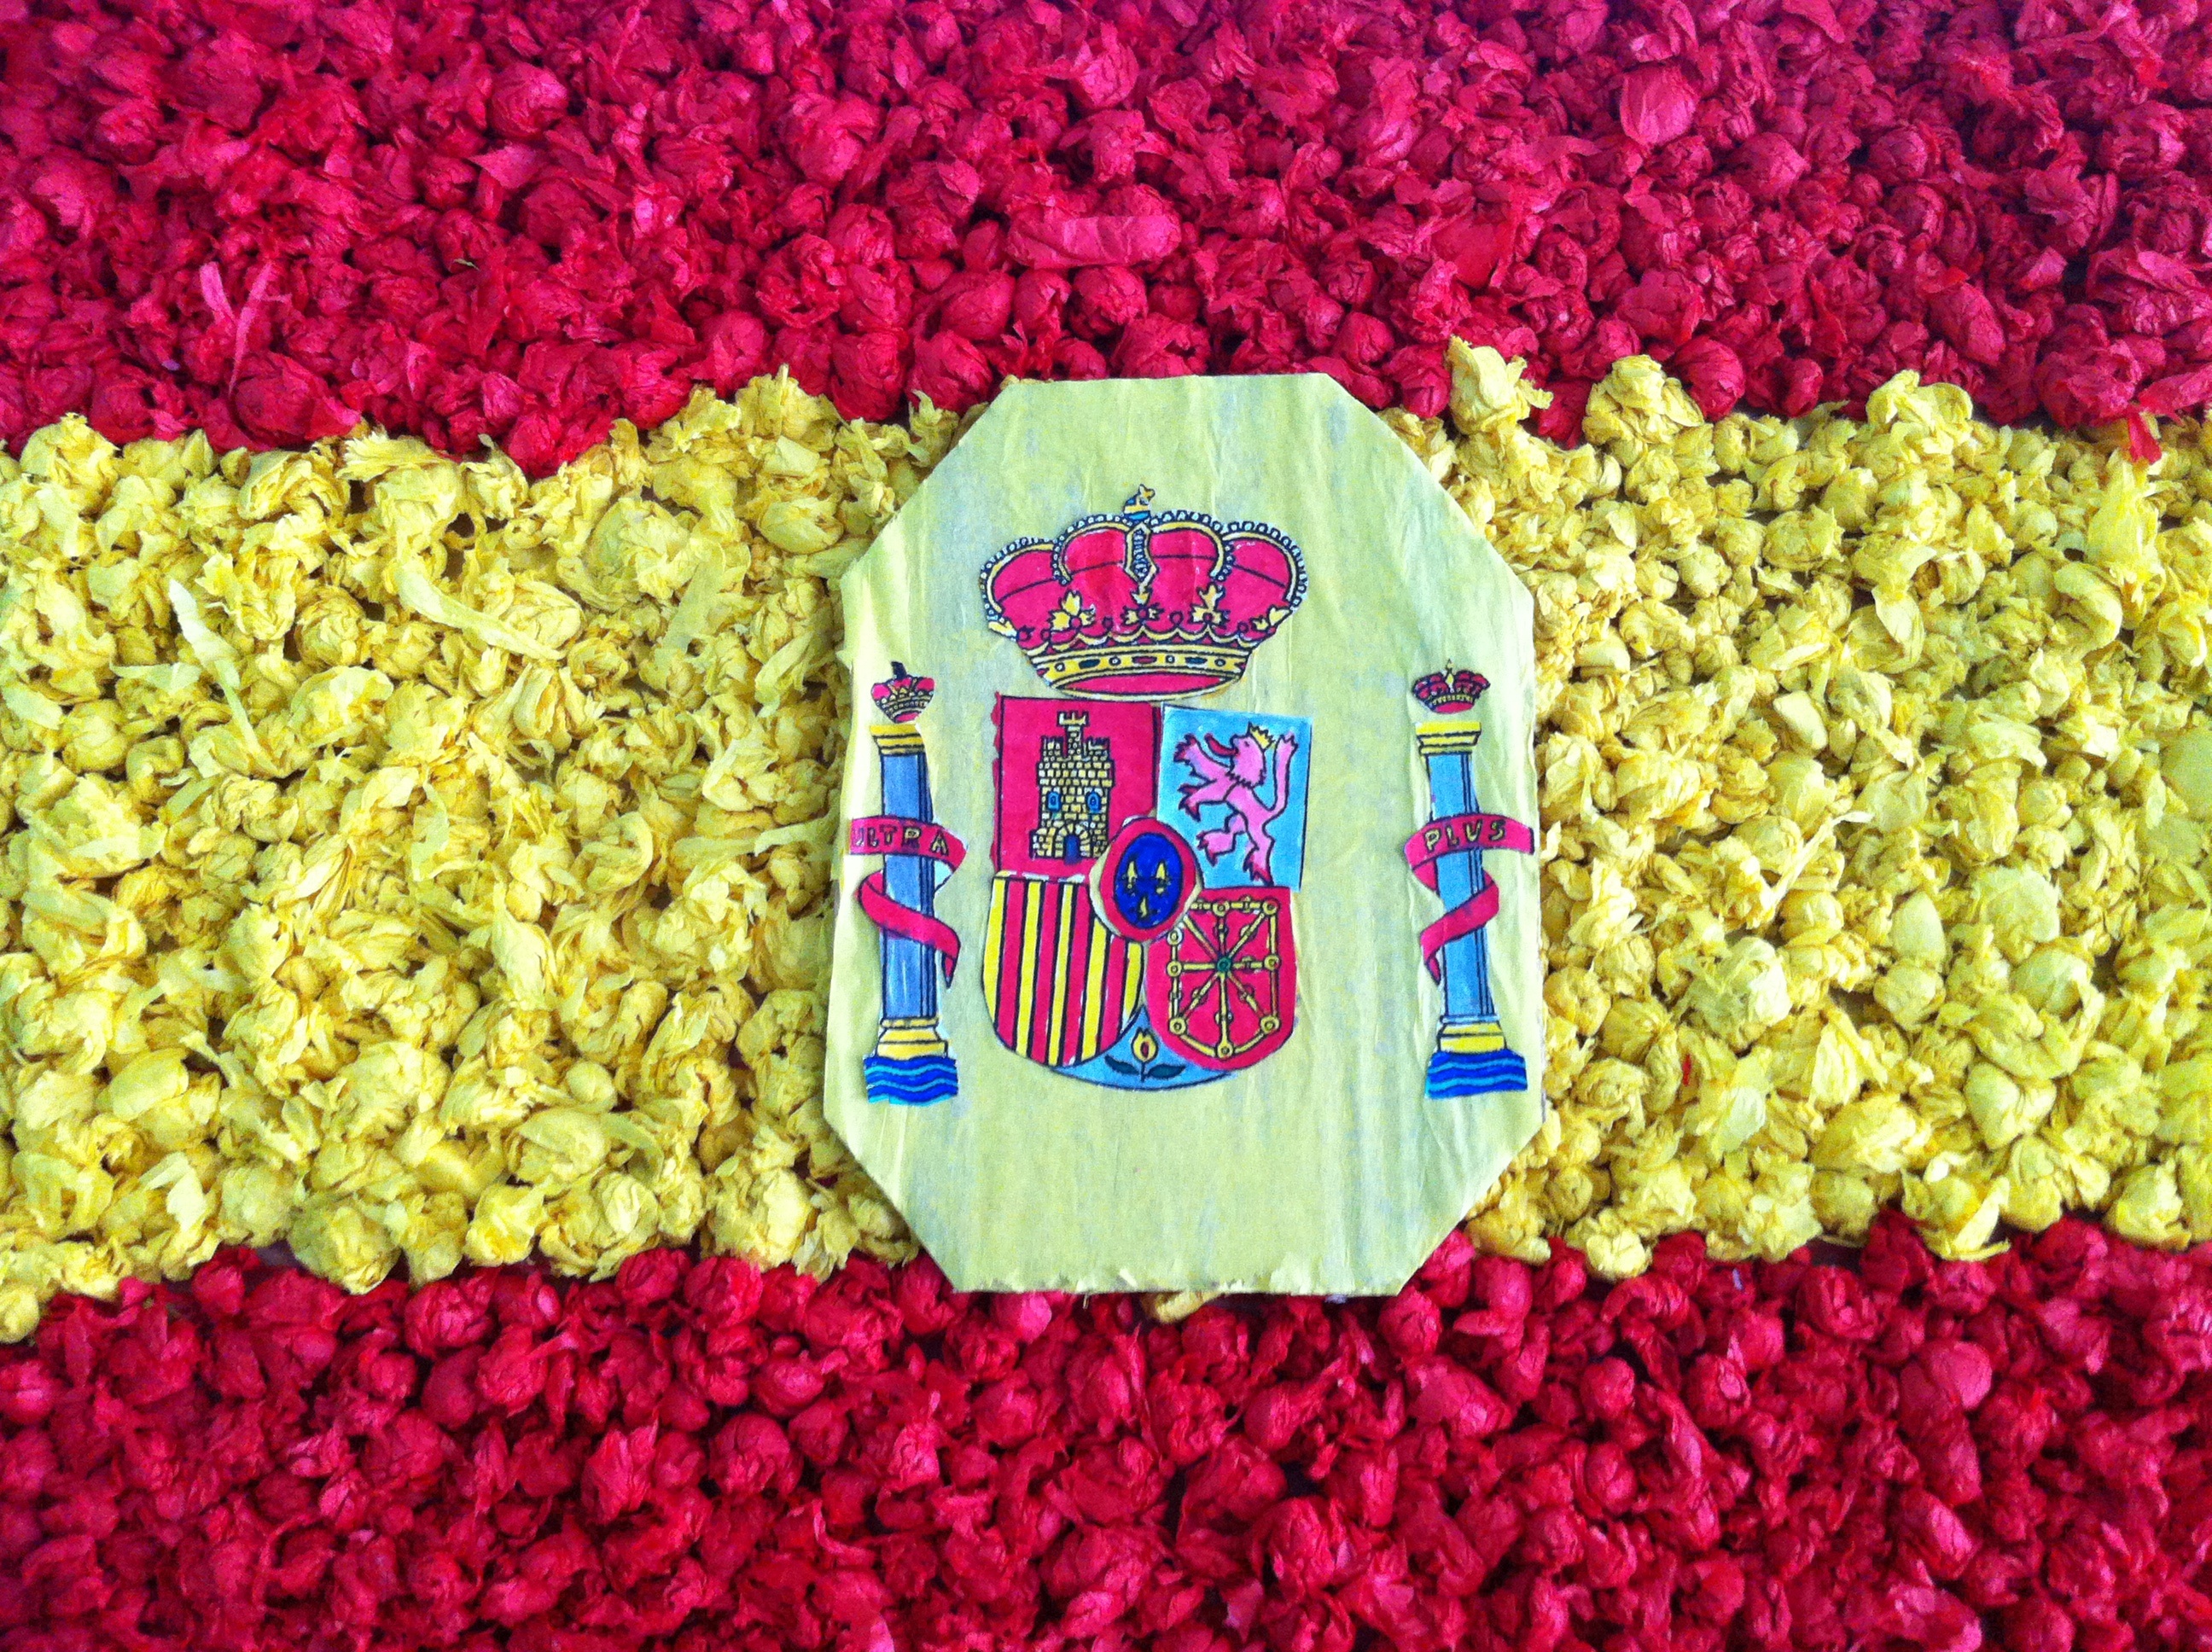
flower, petal, country, food, produce, flag, craft, spain, flowering plant